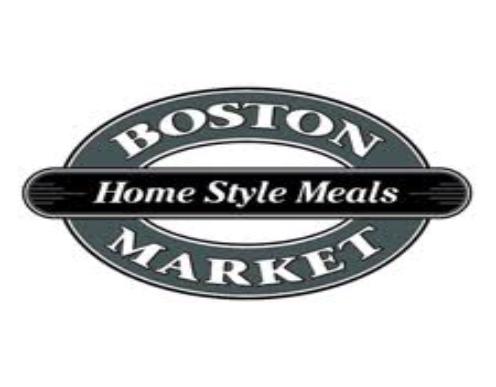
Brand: Boston Market
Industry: Food